Leszek Matela

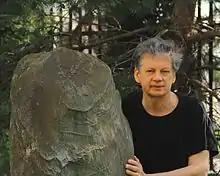
Leszek Matela - with the megalith in Bialystok, 25.04.2011.jpg

He is also the author of numerous books about radiesthesia, geomancy, parapsychology, runes, naturopathy and esoterics in Polish, Czech, and German. He is also known for television and radio shows devoted to radiesthesia and geomancy. He runs recognized courses of radiesthesia and geomancy and is considered to be an authority in these areas.